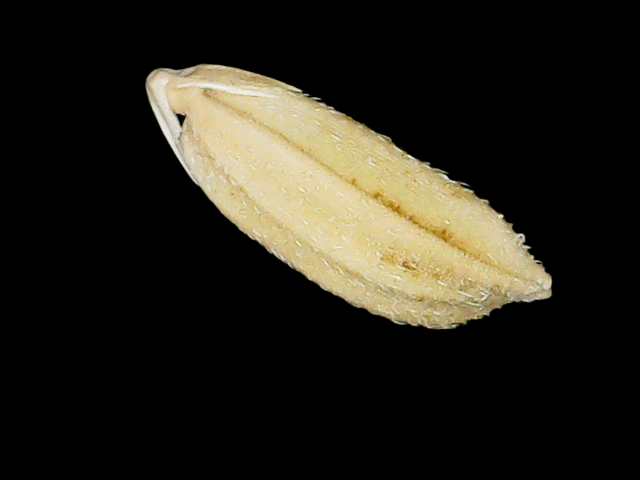
Rice variety: Bd33